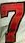
Number: 7